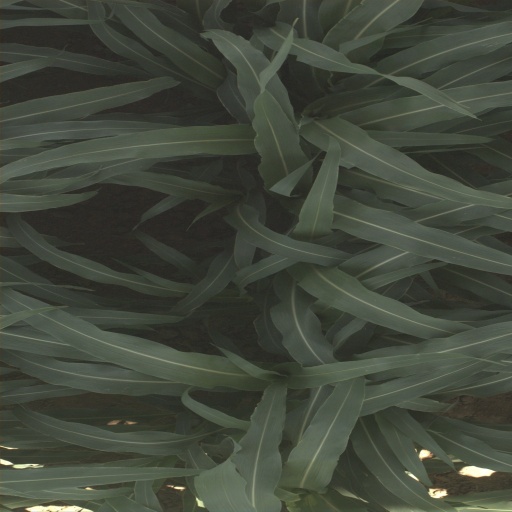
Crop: sorghum